Turneraceae

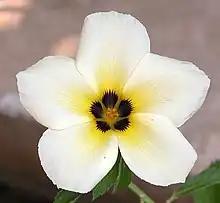
flower of "Turnera subulata"

Turneraceae Kunth ex DC. was a family of flowering plants consisting of 120 species in 10 genera. The Cronquist system placed the Turneracids in the order Violales, but it is not currently recognized as a family by the Angiosperm Phylogeny Group in the APG III system of 2009, which includes the taxa in the Turneraceae in Passifloraceae as a subfamily (Turneroideae).